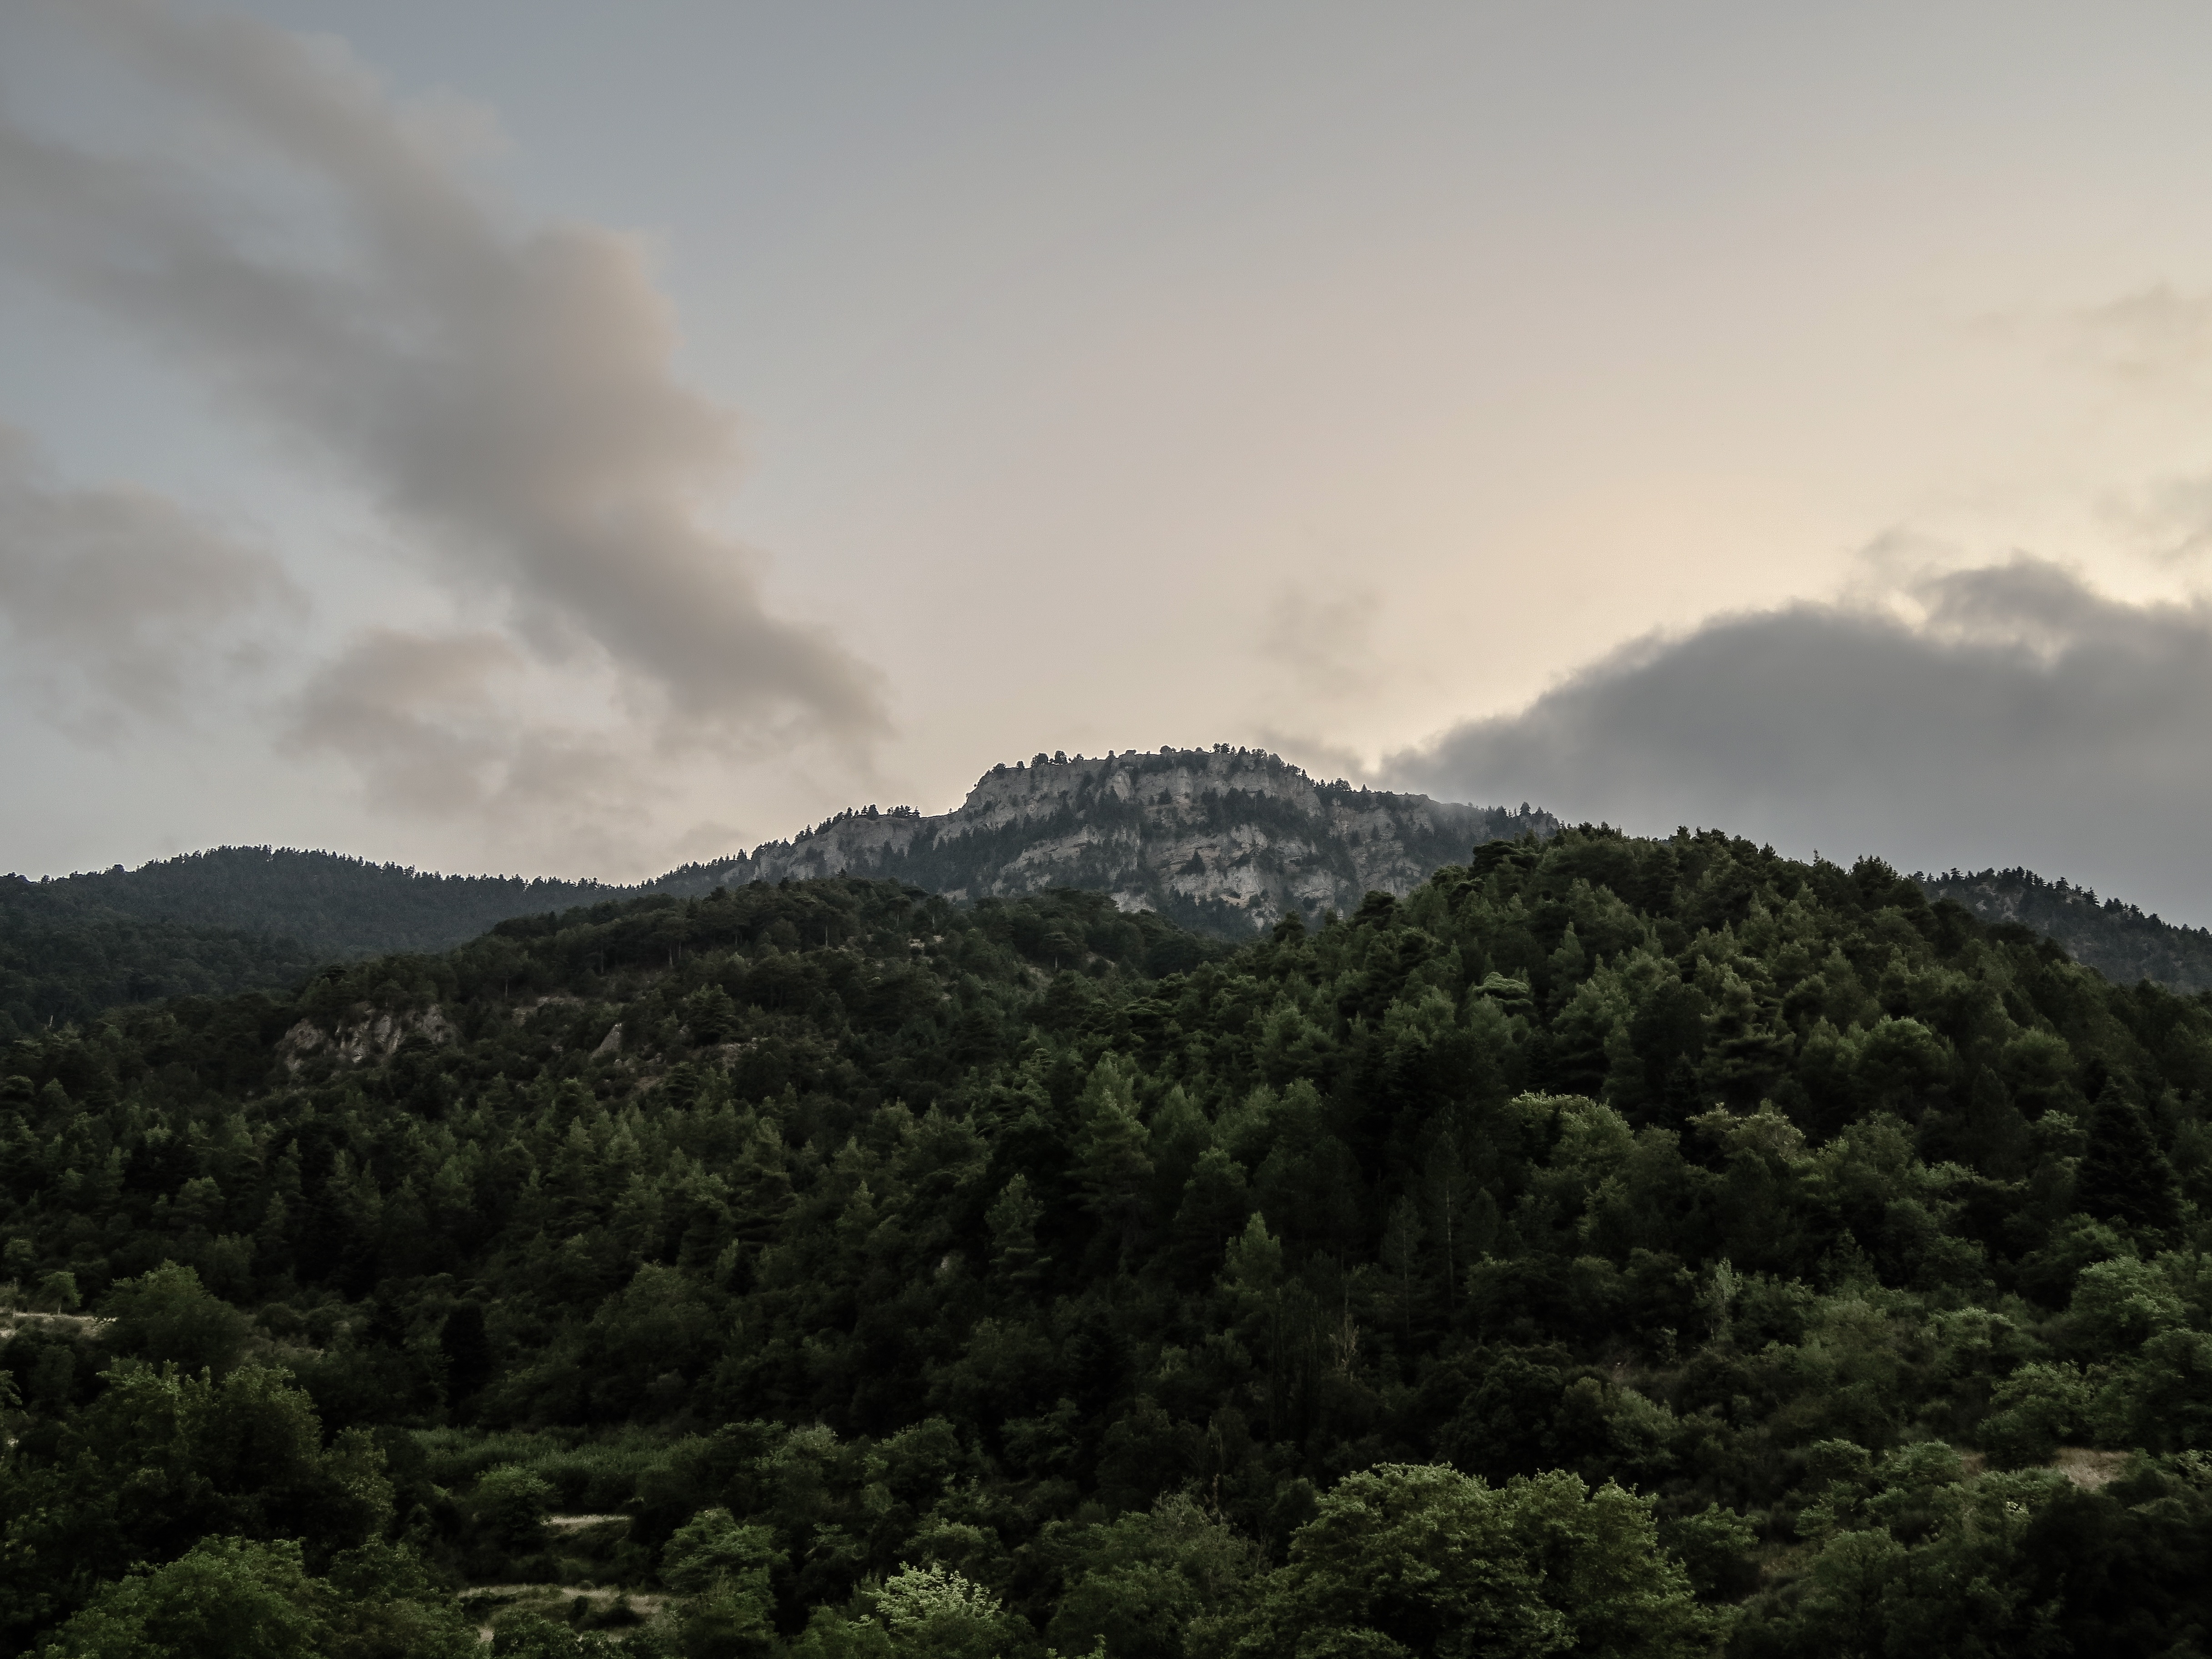
landscape, tree, nature, forest, wilderness, mountain, cloud, sky, mist, sunlight, morning, hill, mountain range, plateau, habitat, landform, natural environment, geographical feature, atmospheric phenomenon, mountainous landforms